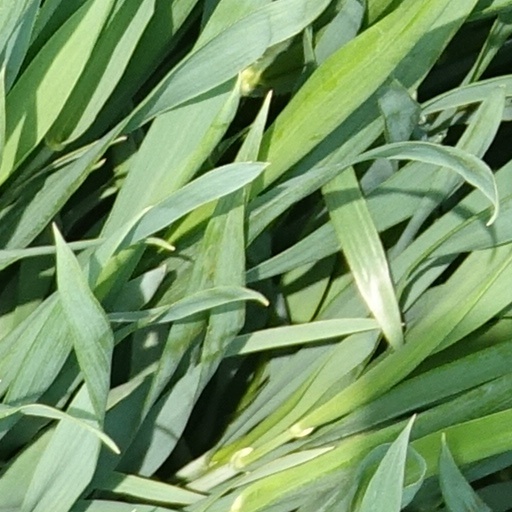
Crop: wheat